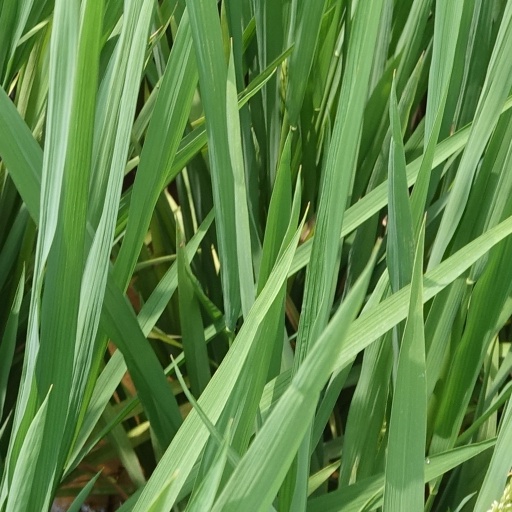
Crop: rice